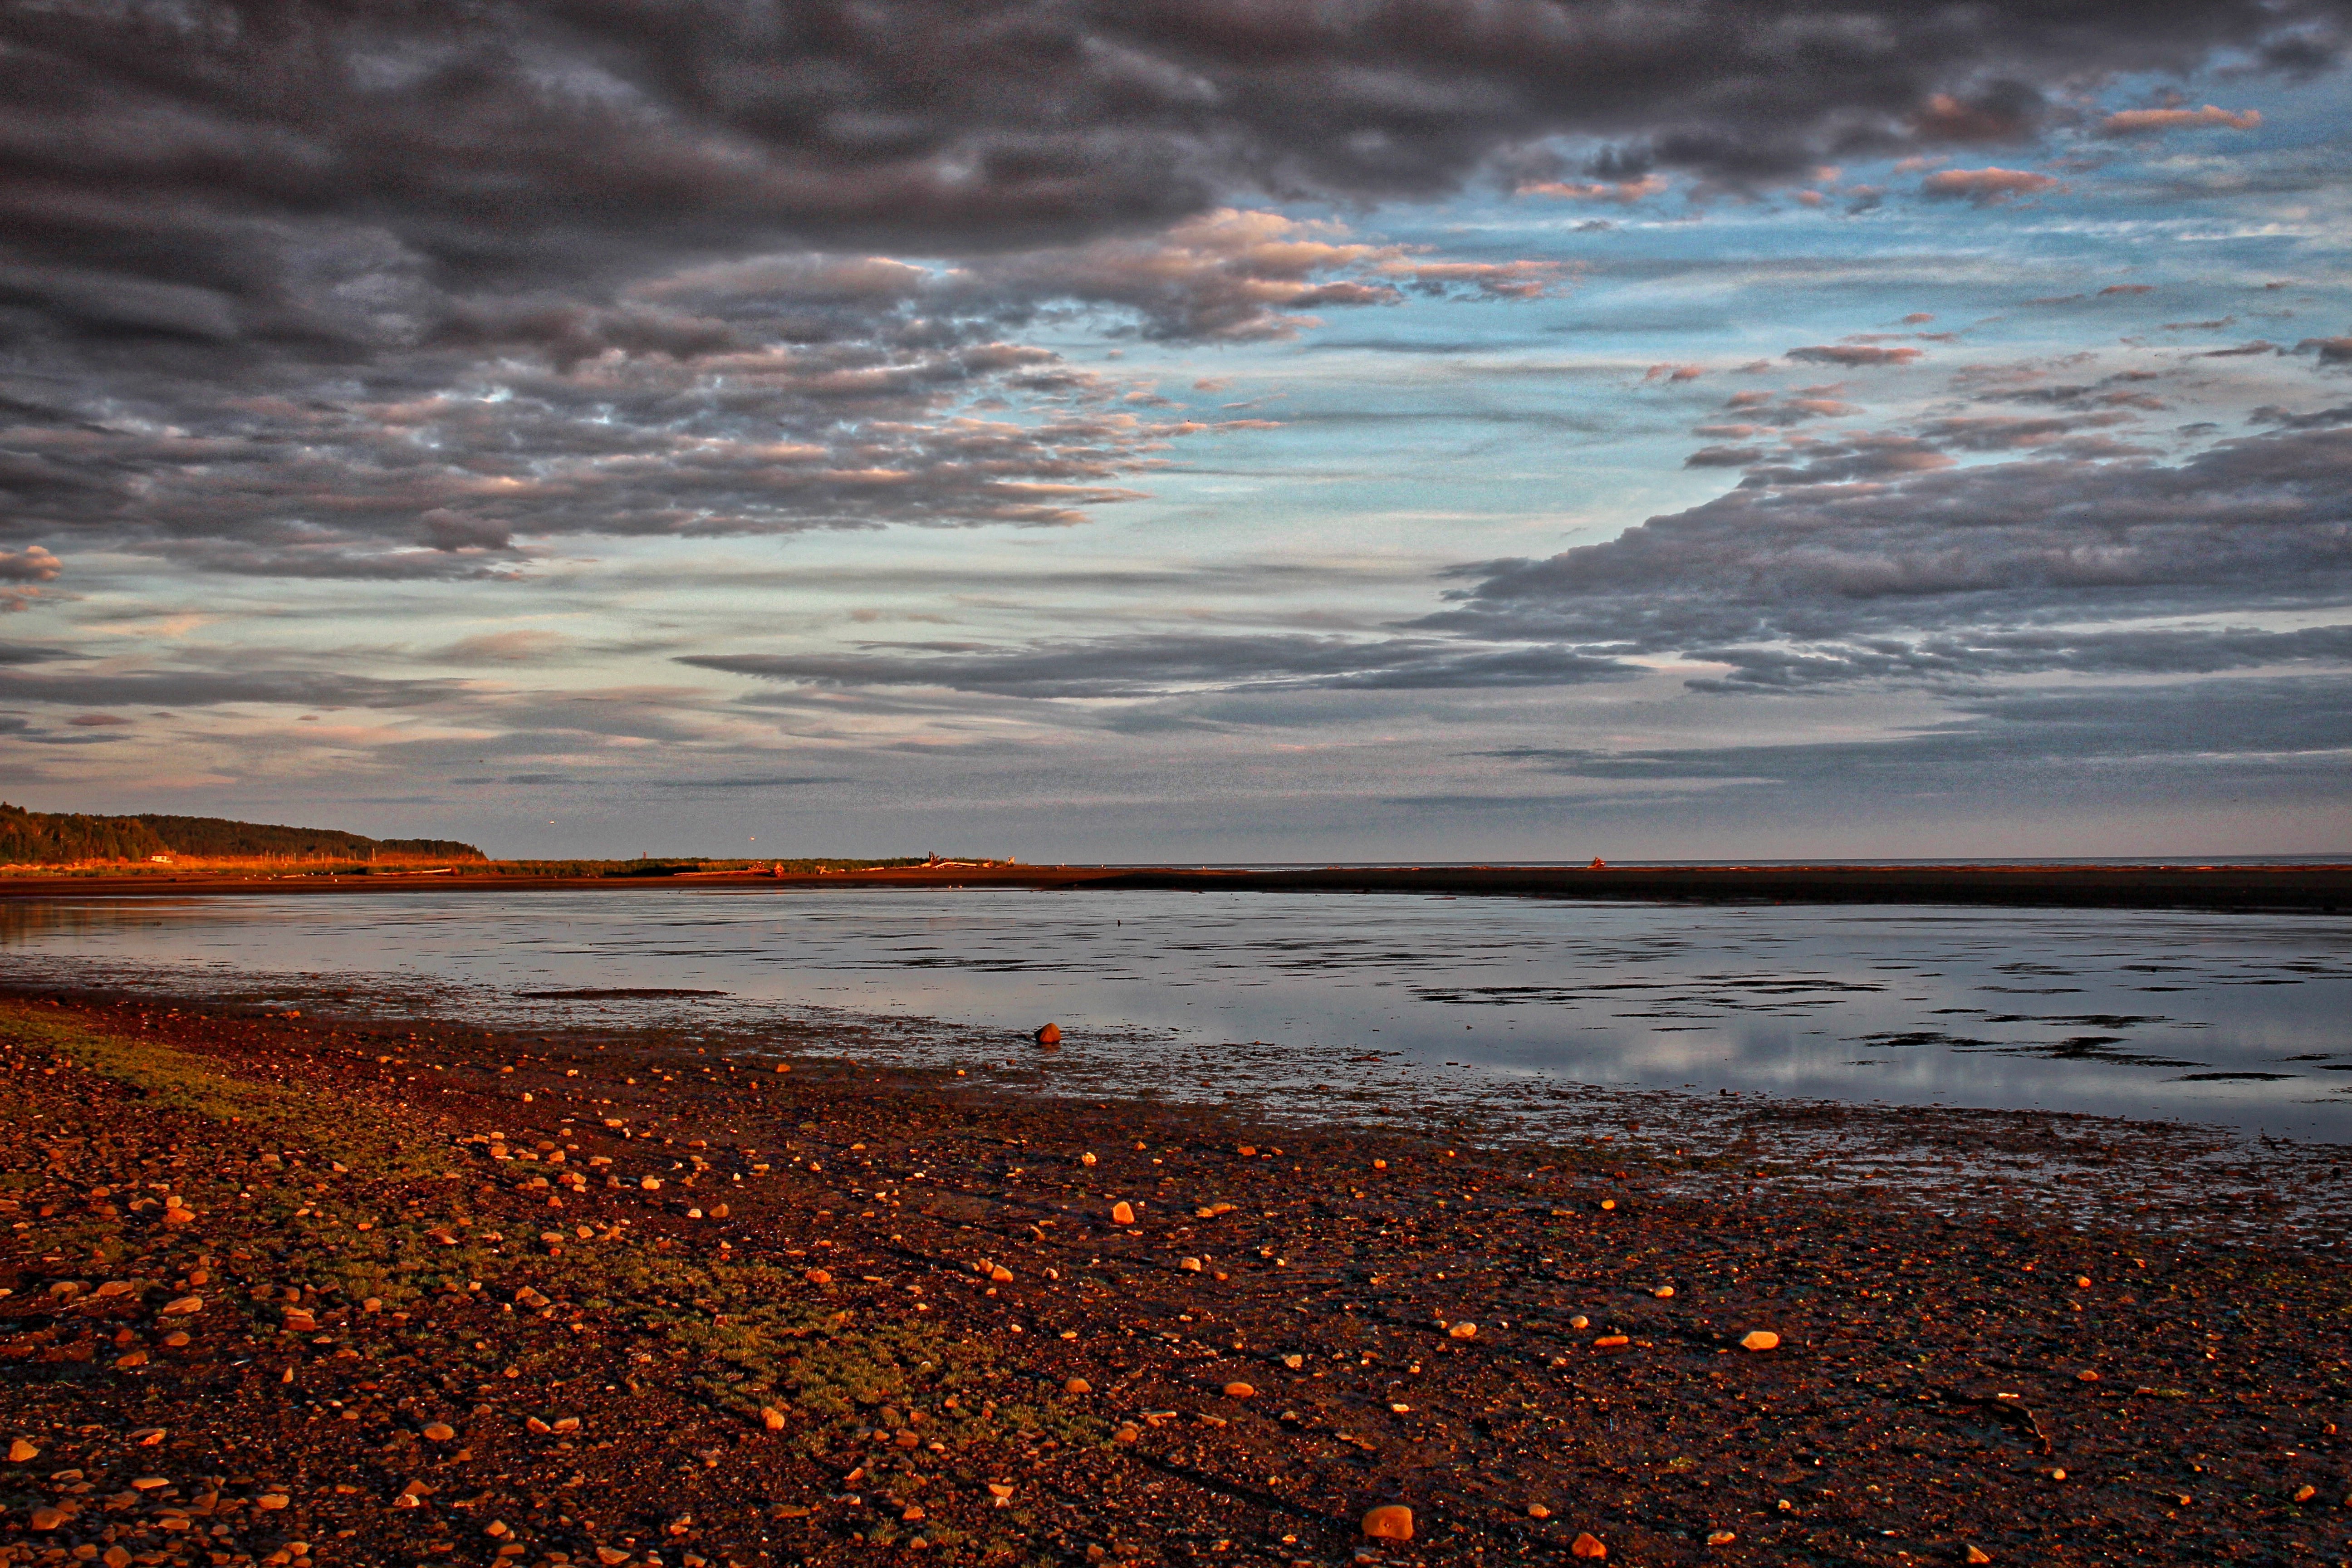
beach, landscape, sea, coast, water, nature, sand, rock, ocean, horizon, cloud, sky, sun, sunrise, sunset, sunlight, morning, shore, wave, dawn, summer, coastline, dusk, evening, reflection, scenic, seascape, bay, blue, body of water, destination, meteorological phenomenon, ga, mudflat, wind wave